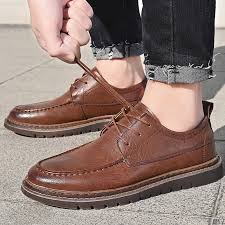
Label: Brogue